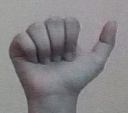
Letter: dhad